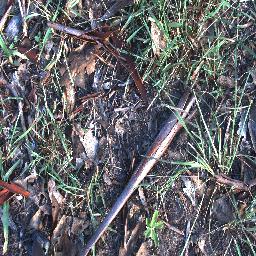
Label: negative